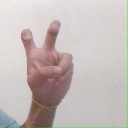
अक्षर: ई